Benghazi Province

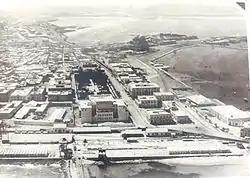
Italian Benghazi in 1940

Benghazi Province was located in northern Italian Libya, in western Cyrenaica. Its administrative center was the city of Benghazi on the Mediterranean coast.